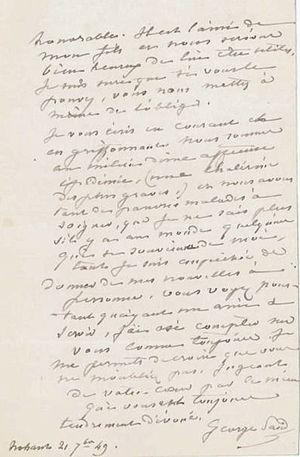
Lettre en date du 21 septembre 1849, de George Sand à son ami, Édouard Charton (1807-1890), journaliste, directeur de publications et homme politique français. La romancière plaide pour le peintre et dessinateur Léon Villevieille (1826-1863).
George Sand [ ʒɔʁʒ sɑ̃ːd], pseudonyme d'Amantine Aurore Lucile Dupin, par mariage baronne Dudevant, est une romancière, dramaturge, épistolière, critique littéraire et journaliste française, née à Paris le 1ᵉʳ juillet 1804 et morte au château de Nohant-Vic le 8 juin 1876. Elle compte parmi les écrivains les plus prolifiques, avec plus de 70 romans à son actif et 50 volumes d'œuvres diverses dont des nouvelles, des contes, des pièces de théâtre et des textes politiques.